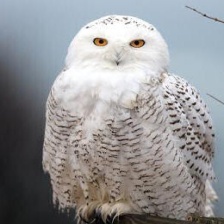
Species: SNOWY OWL
Scientific name: BUBO SCANDIACUS
ImageNet parent category: great_grey_owl